History of Denmark

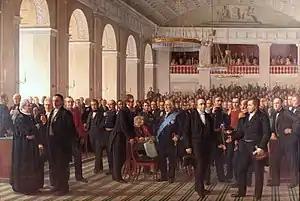
"Den Grundlovgivende Rigsforsamling" The Constitutional Assembly created The Danish constitution, 1860–1864 painting by Constantin Hansen.

Charles X Gustav of Sweden suddenly died of an illness in early 1660, while planning an invasion of Norway. Following his death, Sweden made peace in the Treaty of Copenhagen. The Swedes returned Trøndelag to Norway and Bornholm to Denmark, but kept both Bohuslän and Terra Scania. The Netherlands and other European powers accepted the settlement, not wanting both coasts of the Sound controlled by Denmark. This treaty established the boundaries between Norway, Denmark, and Sweden that still exist today. All in all, Sweden had now surpassed Denmark as the most powerful country in Scandinavia.